University of Jaffna

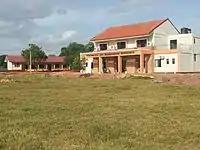
Dean's Office, Faculty of Business Studies

The "Universities Act No. 16 of 1978" radically altered university education in Sri Lanka. The University of Sri Lanka was abolished and its six campuses (Colombo, Peradeniya, Sri Jayewardenepura, Kelaniya, Moratuwa and Jaffna) were each elevated to independent, autonomous universities. A gazette was issued on 22 December 1978 establishing the University of Jaffna with effect from 1 January 1979.